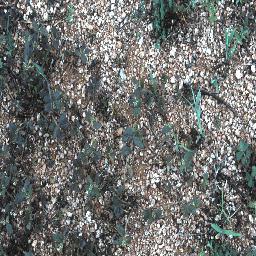
Label: negative